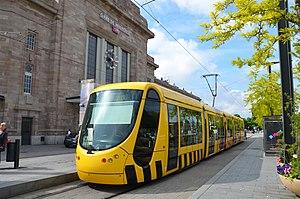
Alstom Citadis 302 n°2006 du réseau SOLEA de Mulhouse en attente de départ à la station Gare Centrale.
La gare de Mulhouse-Ville, aussi appelée Gare Centrale [de Mulhouse], est une gare ferroviaire française située à proximité du centre-ville de Mulhouse, sous-préfecture du département du Haut-Rhin, en région Grand Est.